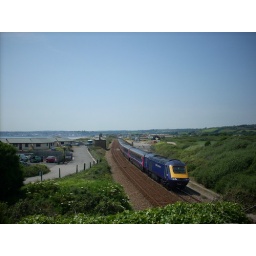
43135 is seen leading the 1400 Penzance to Paddington under the road bridge east of Penzance, with 43041 on the rear